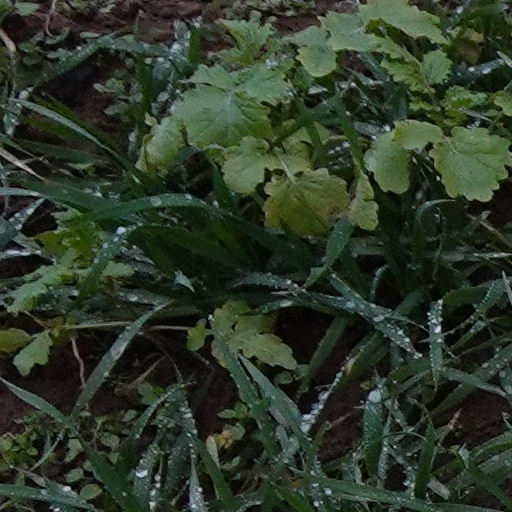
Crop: wheat